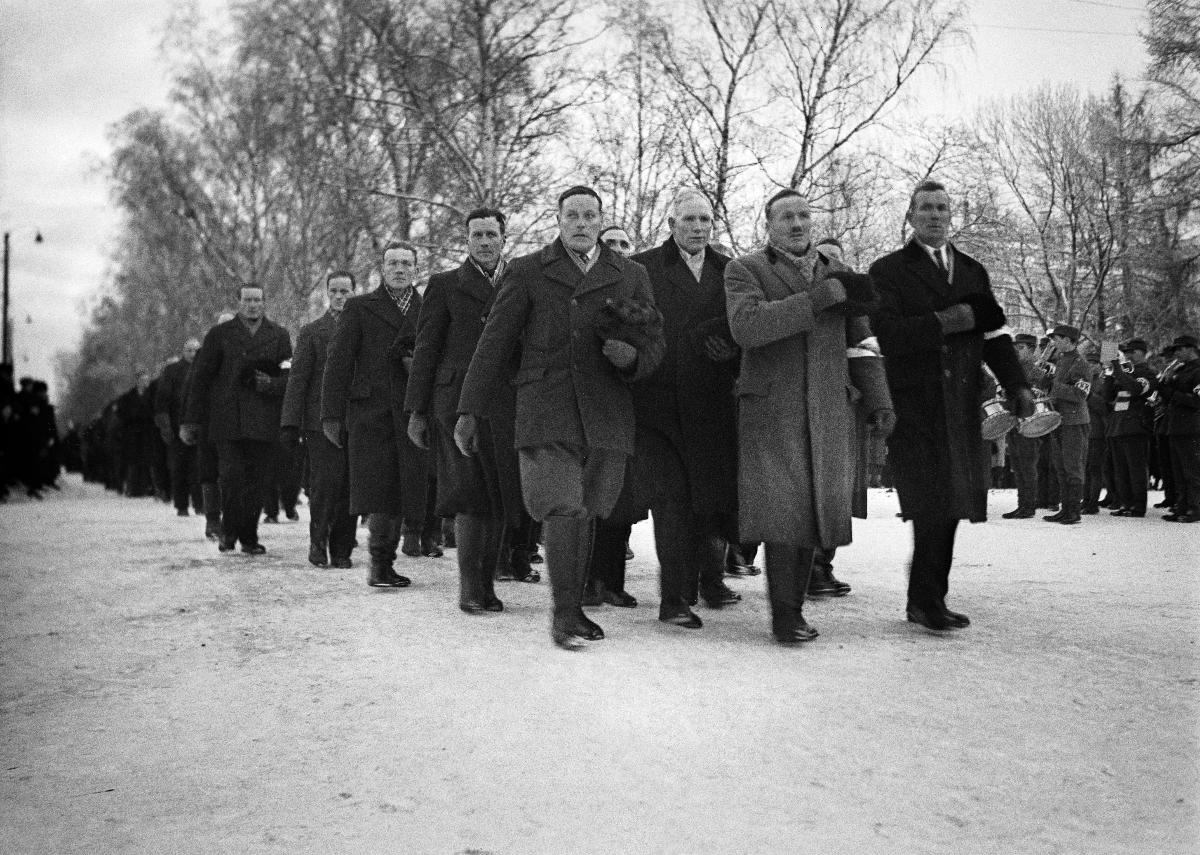
Suomen vapaussodan 20-vuotisjuhlat
Finska frihetskrigets 20-årsfestligheter; The 20th Anniversary of Finnish Civil War
sisällön kuvaus: Suomen vapaussodan (sisällissodan) 20-vuotisjuhlat Vaasassa 28.1.1938. content description: The 20th Anniversary of the Finnish Civil War celebrations in Vaasa 28.1.1938. innehållsbeskrivning: Finska frihetskrigets (inbördeskrigets) 20-årsfestligheter i Vasa 28.1.1938.
Kuvaaja: Sundström, Hugo, kuvaaja
Vuosi: 1938
Paikka: Suomi, Pohjanmaa, Vaasa
Aiheet: HBL; Suomen sisällissota; sisällissodat; vapaussota; vuosijuhlat; Finnish Civil War; civil wars; war of liberty; war of freedom; war of independence; citizen war; anniversaries; finska inbördeskriget; inbördeskrig; Finlands inbördeskrig; frihetskriget; brödrakriget; årsfester